I Can't Get You Out of My Mind

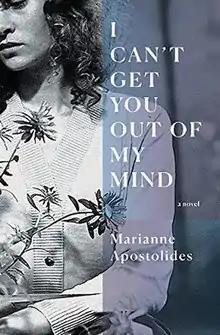
First edition (publ. Book*hug)

I Can't Get You Out of My Mind is a 2020 novel by Canadian author Marianne Apostolides.